Crown jewels

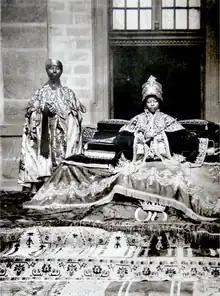
Empress Zewditu I accompanied by a priest

Other parts of the Ethiopian regalia include a jewelled gold sword, a gold and ivory sceptre, a large gold orb with cross, a diamond studded ring, two gold filigreed lances of traditional Ethiopian form, and long scarlet robes heavily embroidered in gold. Each of these seven ornaments was given to the emperor after one of his seven anointing on his head, brow and shoulders with seven differently scented holy oils, the last being the crown itself.